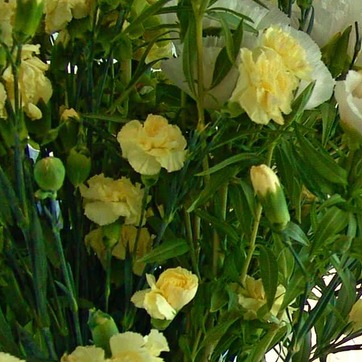
Material: foliage